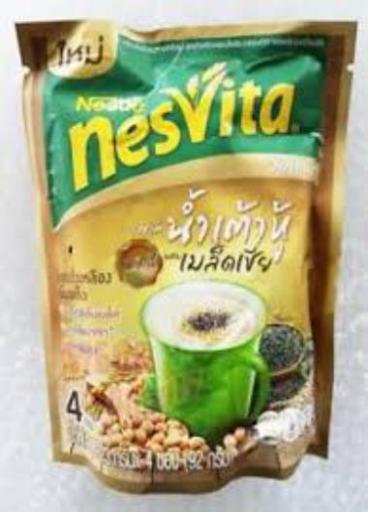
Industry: Food